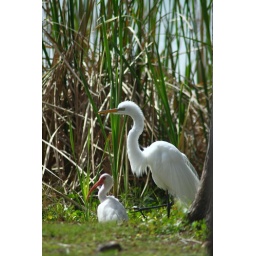
birds by the lake